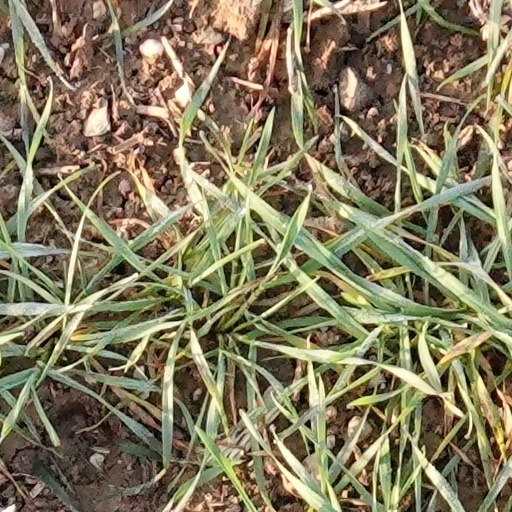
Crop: wheat